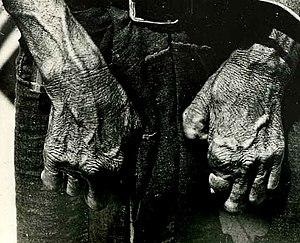
Patient de 67 ans, avec atteinte neurologique et résoption osseuse. Source
La lèpre /lɛpʁ/ est une maladie infectieuse chronique due à Mycobacterium leprae touchant les nerfs périphériques, la peau et les muqueuses, et provoquant des infirmités sévères. Elle est endémique dans certains pays tropicaux. La lèpre est une maladie peu contagieuse.